P. Ramlee

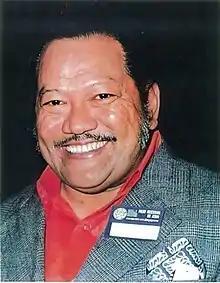
P. Ramlee at the 19th Asia-Pacific Film Festival, 1973

Teuku Zakaria bin Teuku Nyak Puteh (22 March 1929 – 29 May 1973), better known by his stage name P. Ramlee (Puteh Ramlee), was a Malaysian actor, filmmaker, musician, and composer. Born in Penang, Malaya, he is regarded as a prominent icon in Southeast Asia.